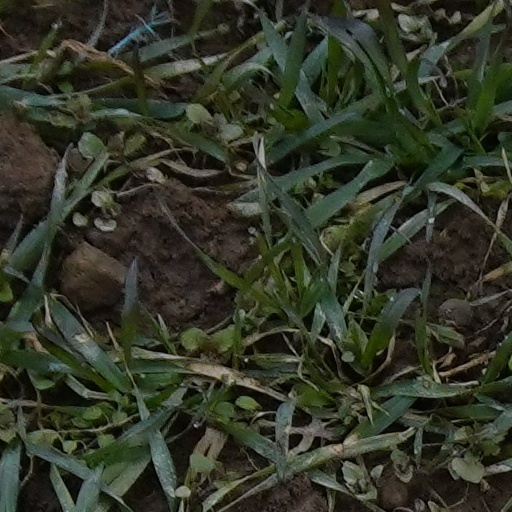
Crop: wheat